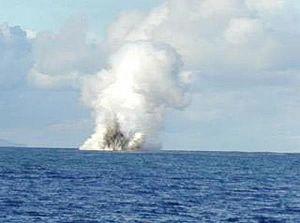
Le Kavachi, aussi appelé Kovachi et Rejo te Kavachi, est un volcan sous-marin des Salomon situé dans l'océan Pacifique. Il est l'un des volcans sous-marins les plus actifs du Sud-Ouest de l'océan Pacifique et a émergé à de nombreuses reprises en formant une petite île rapidement érodée par les vagues.
Une île nouvelle est une île qui a émergé récemment, par volcanisme, érosion, recul glaciaire ou tout autre mécanisme.